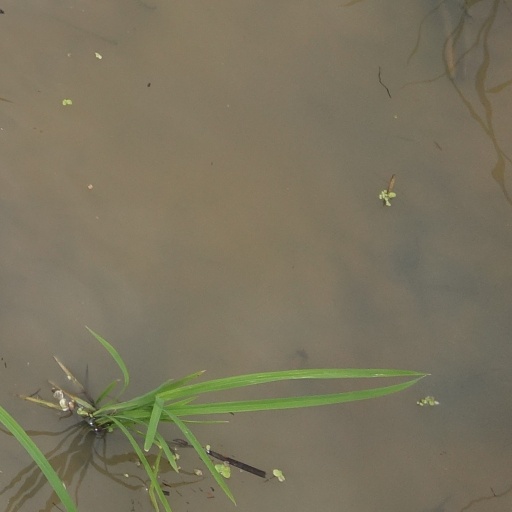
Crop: rice